George Hunter White

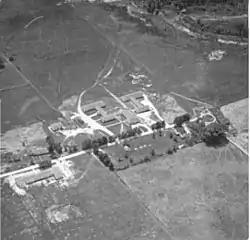
Sky view of Camp X

When the United States declared war on Germany in World War II, White was one person on a list of names that Anslinger sent to William J. Donovan, Millard Preston Goodfellow, and David K. E. Bruce to use in the effort against the Axis powers in their new intelligence agency - what was at that time called the Office of the Coordinator of Information (COI), the direct precursor to the Office of Strategic Services (OSS), and what would eventually become the Central Intelligence Agency (CIA).